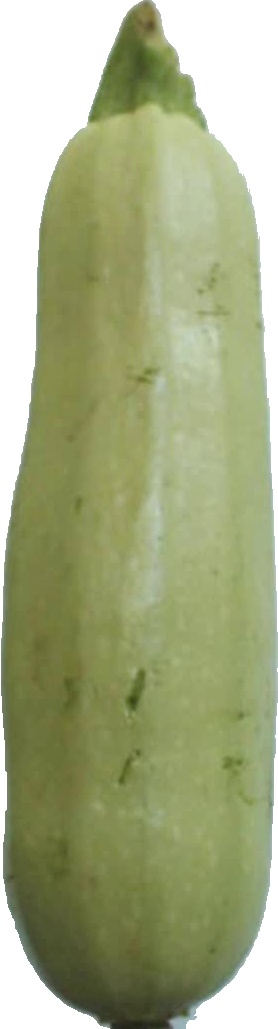
Label: zucchini_1